Oldham Mumps tram stop

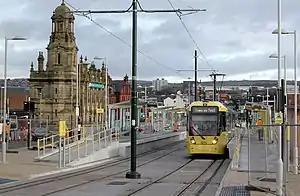
A tram at Oldham Mumps

Oldham Mumps is a tram stop on the Oldham and Rochdale Line (ORL) of Greater Manchester's light-rail Metrolink system in the Mumps area of Oldham which opened in 2014.